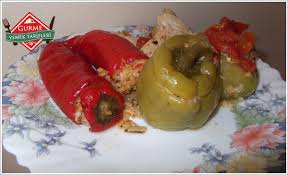
Yemek: biber_dolmasi